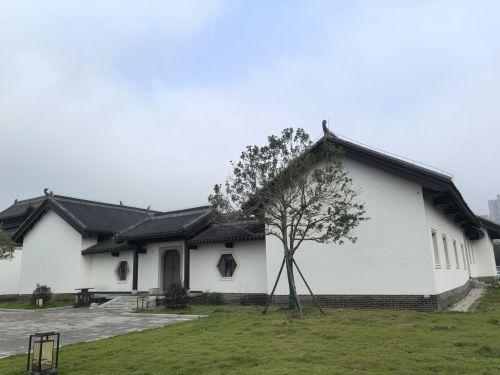
地标名称：株洲杜甫草堂
所在城市：株洲市·天元区